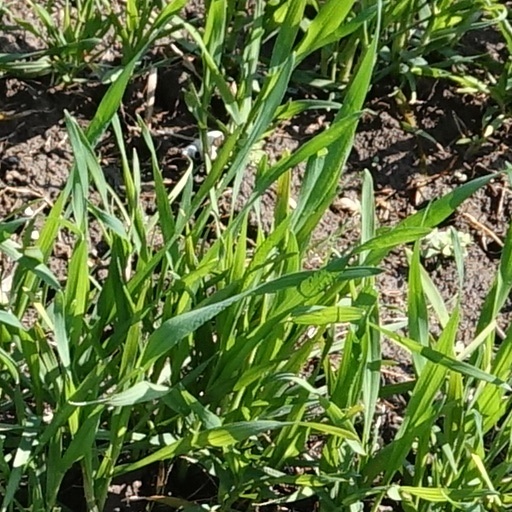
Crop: wheat